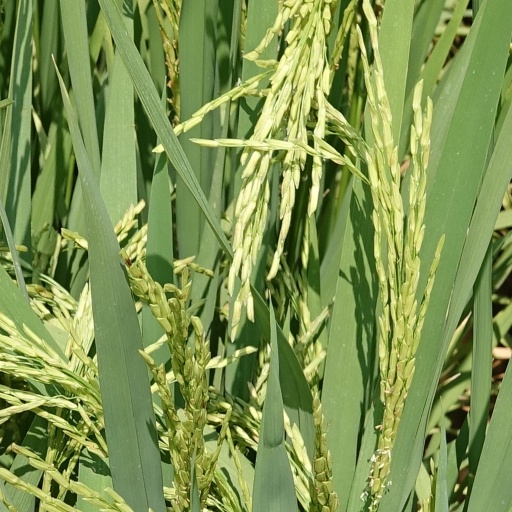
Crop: rice